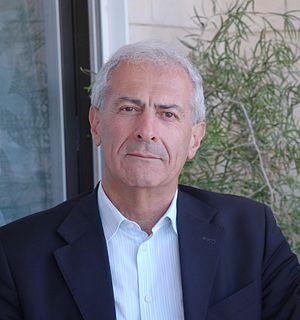
Sergio DellaPergola est un démographe italo-israélien, professeur à l'Avraham Harman Institute of Contemporary Jewry, à l'Université hébraïque de Jérusalem.